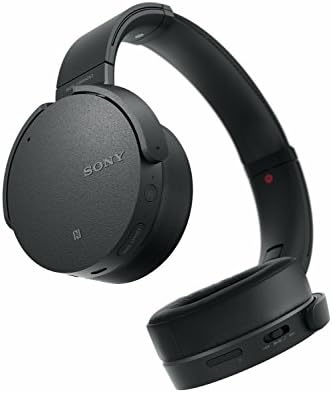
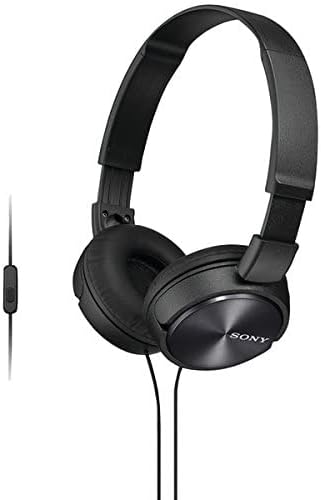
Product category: headphones
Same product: no